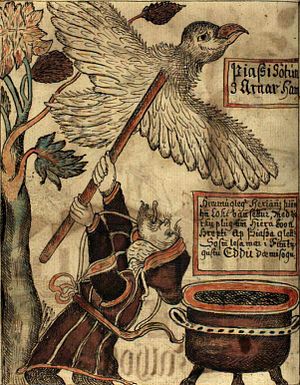
Haustlöng
Loke slår Tjasse med en kæp på dette billede i et 1700-tals manuskript fra Island.
Haustlöng er et skjaldedigt der er skabt i begyndelsen af 900-tallet. Digtet er bevaret i Yngre Edda, som indeholder to vers fra digtet, og tilskiver det den norske skjald Thjodolf den Hvinverske.